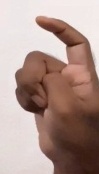
ASL sign: X